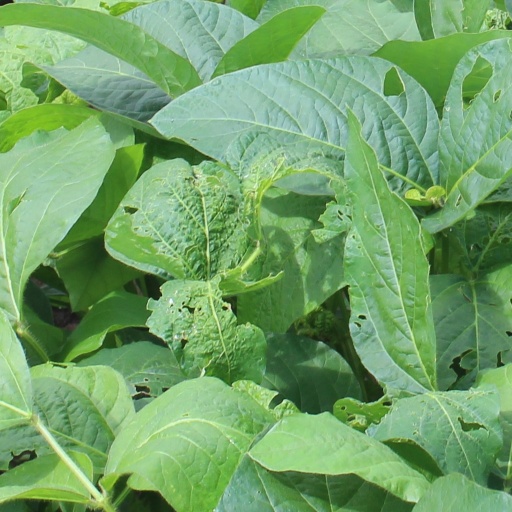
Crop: soybean